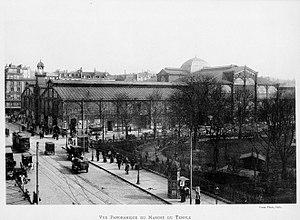
Vue du marché du Temple depuis la rue du Temple vers le nord-est, en 1901.
Équipement de Paris, le Carreau du Temple est un lieu culturel et sportif dédié aux modes de vie et aux nouveaux usages urbains. Il repose sur une économie mixte publique-privée inédite à ce niveau dans la capitale.